Brandun DeShay

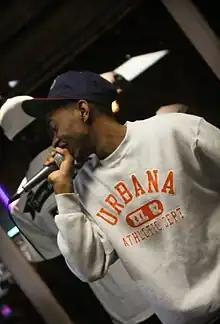
DeShay performing in 2010

Brandun DeShay (born May 10, 1990), stylized as brandUn DeShay, is an American rapper and record producer from Chicago, Illinois. He produced for all of his releases. Aside from his solo career, DeShay was an early member of the Los Angeles-based hip hop collective Odd Future.